Dekel Keinan

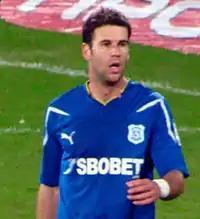
Keinan playing for Cardiff City in 2011

Keinan joined Cardiff City, for an undisclosed fee, in January 2011. Keinan made his debut for Cardiff in a 1–0 away win against local rivals Swansea City. His first goal in English football came in a 2–2 draw with Barnsley on 13 March. Cardiff City had reached the play-offs, Cardiff were drawn against Reading, the first leg was 0–0 draw at Madjeski Stadium. During the return leg, Keinan pulled on Matthew Mills' shirt in which referee Howard Webb gave a penalty, Shane Long scored his second of the match from the penalty and Cardiff ended losing the match 3–0.